Cadillac XLR

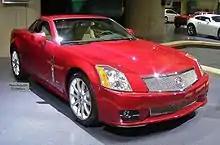
2009 XLR-V

The XLR was marketed as a luxury roadster and offered numerous features either as standard equipment or as options, including a touchscreen GPS navigation radio with an AM/FM radio, CD changer, XM Satellite Radio, full voice control, Bose premium amplified audio system, adaptive cruise control, Bulgari-branded instrument panel cluster, OnStar, High Intensity Discharge (HID) front headlamps, perforated luxury leather-trimmed seating surfaces with power-adjustable, heated and cooled bucket seats with a driver's memory system, luxury carpeted floor mats with embroidered 'XLR' logos, premium aluminum-alloy wheels, and wood interior trim.